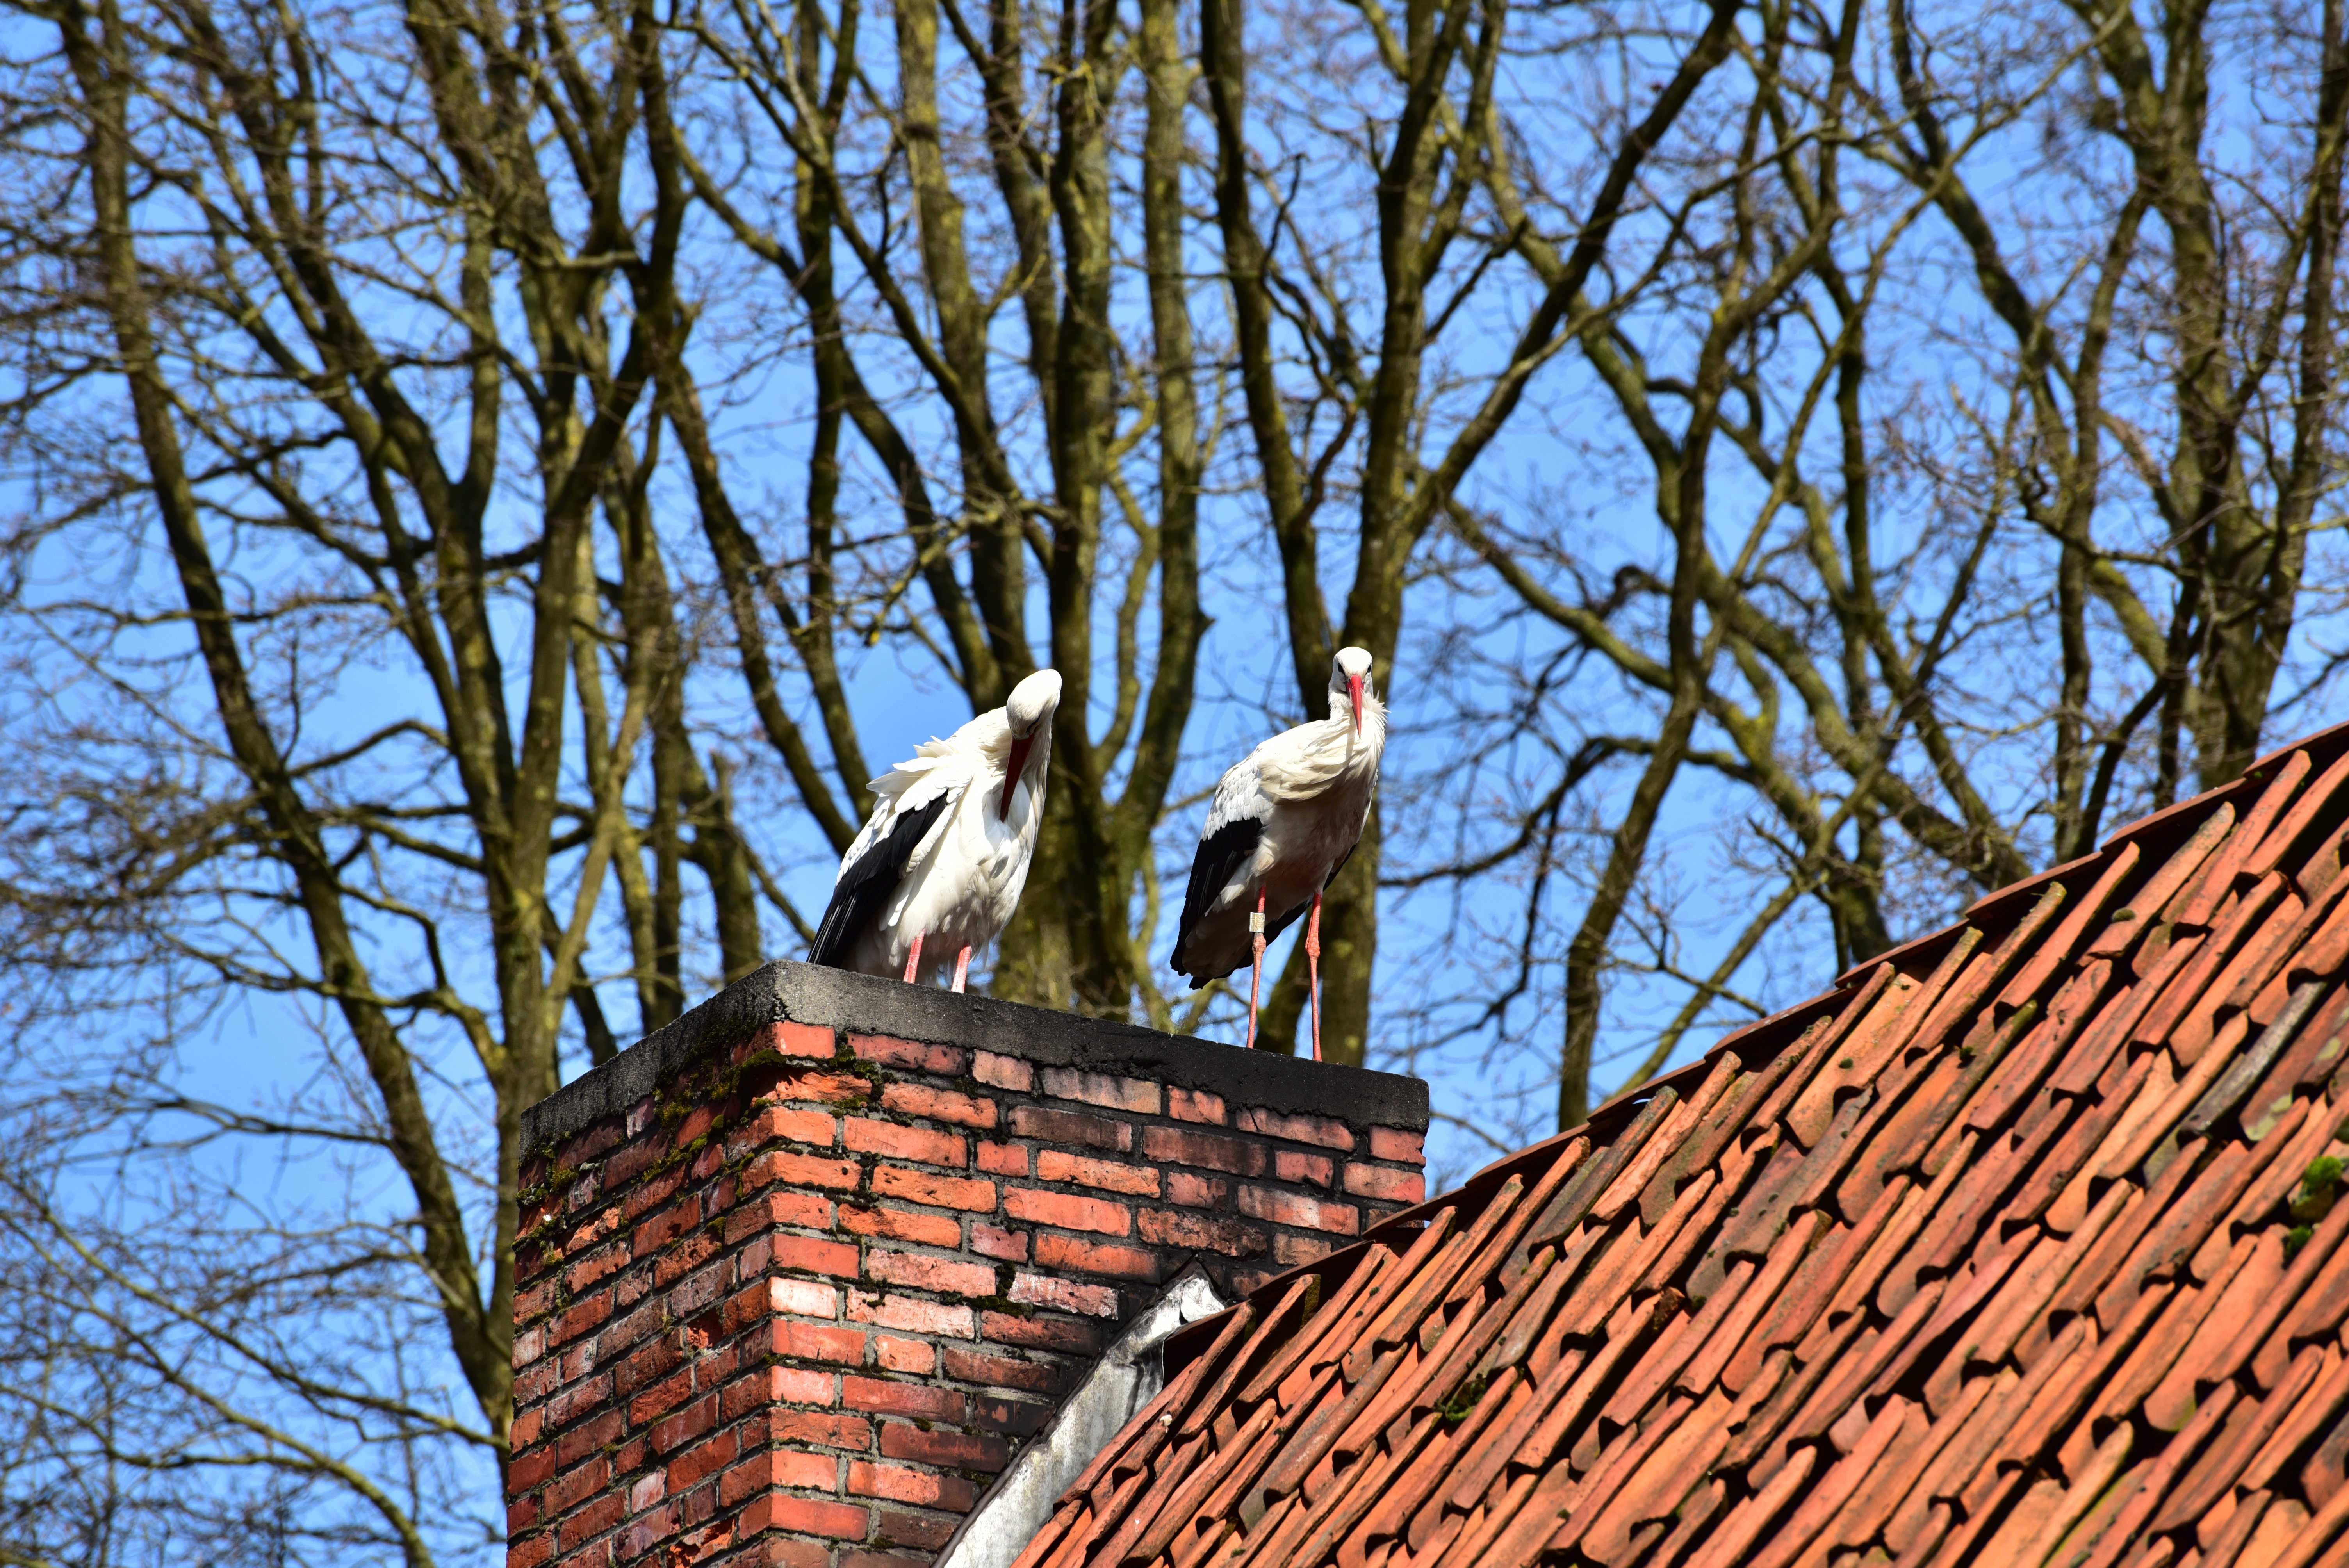
nature, bird, roof, feather, fauna, stork, black white, elegant, bill, pride, white stork, rattle stork, adebar, large beak, ciconiiformes